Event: Nepal Earthquake
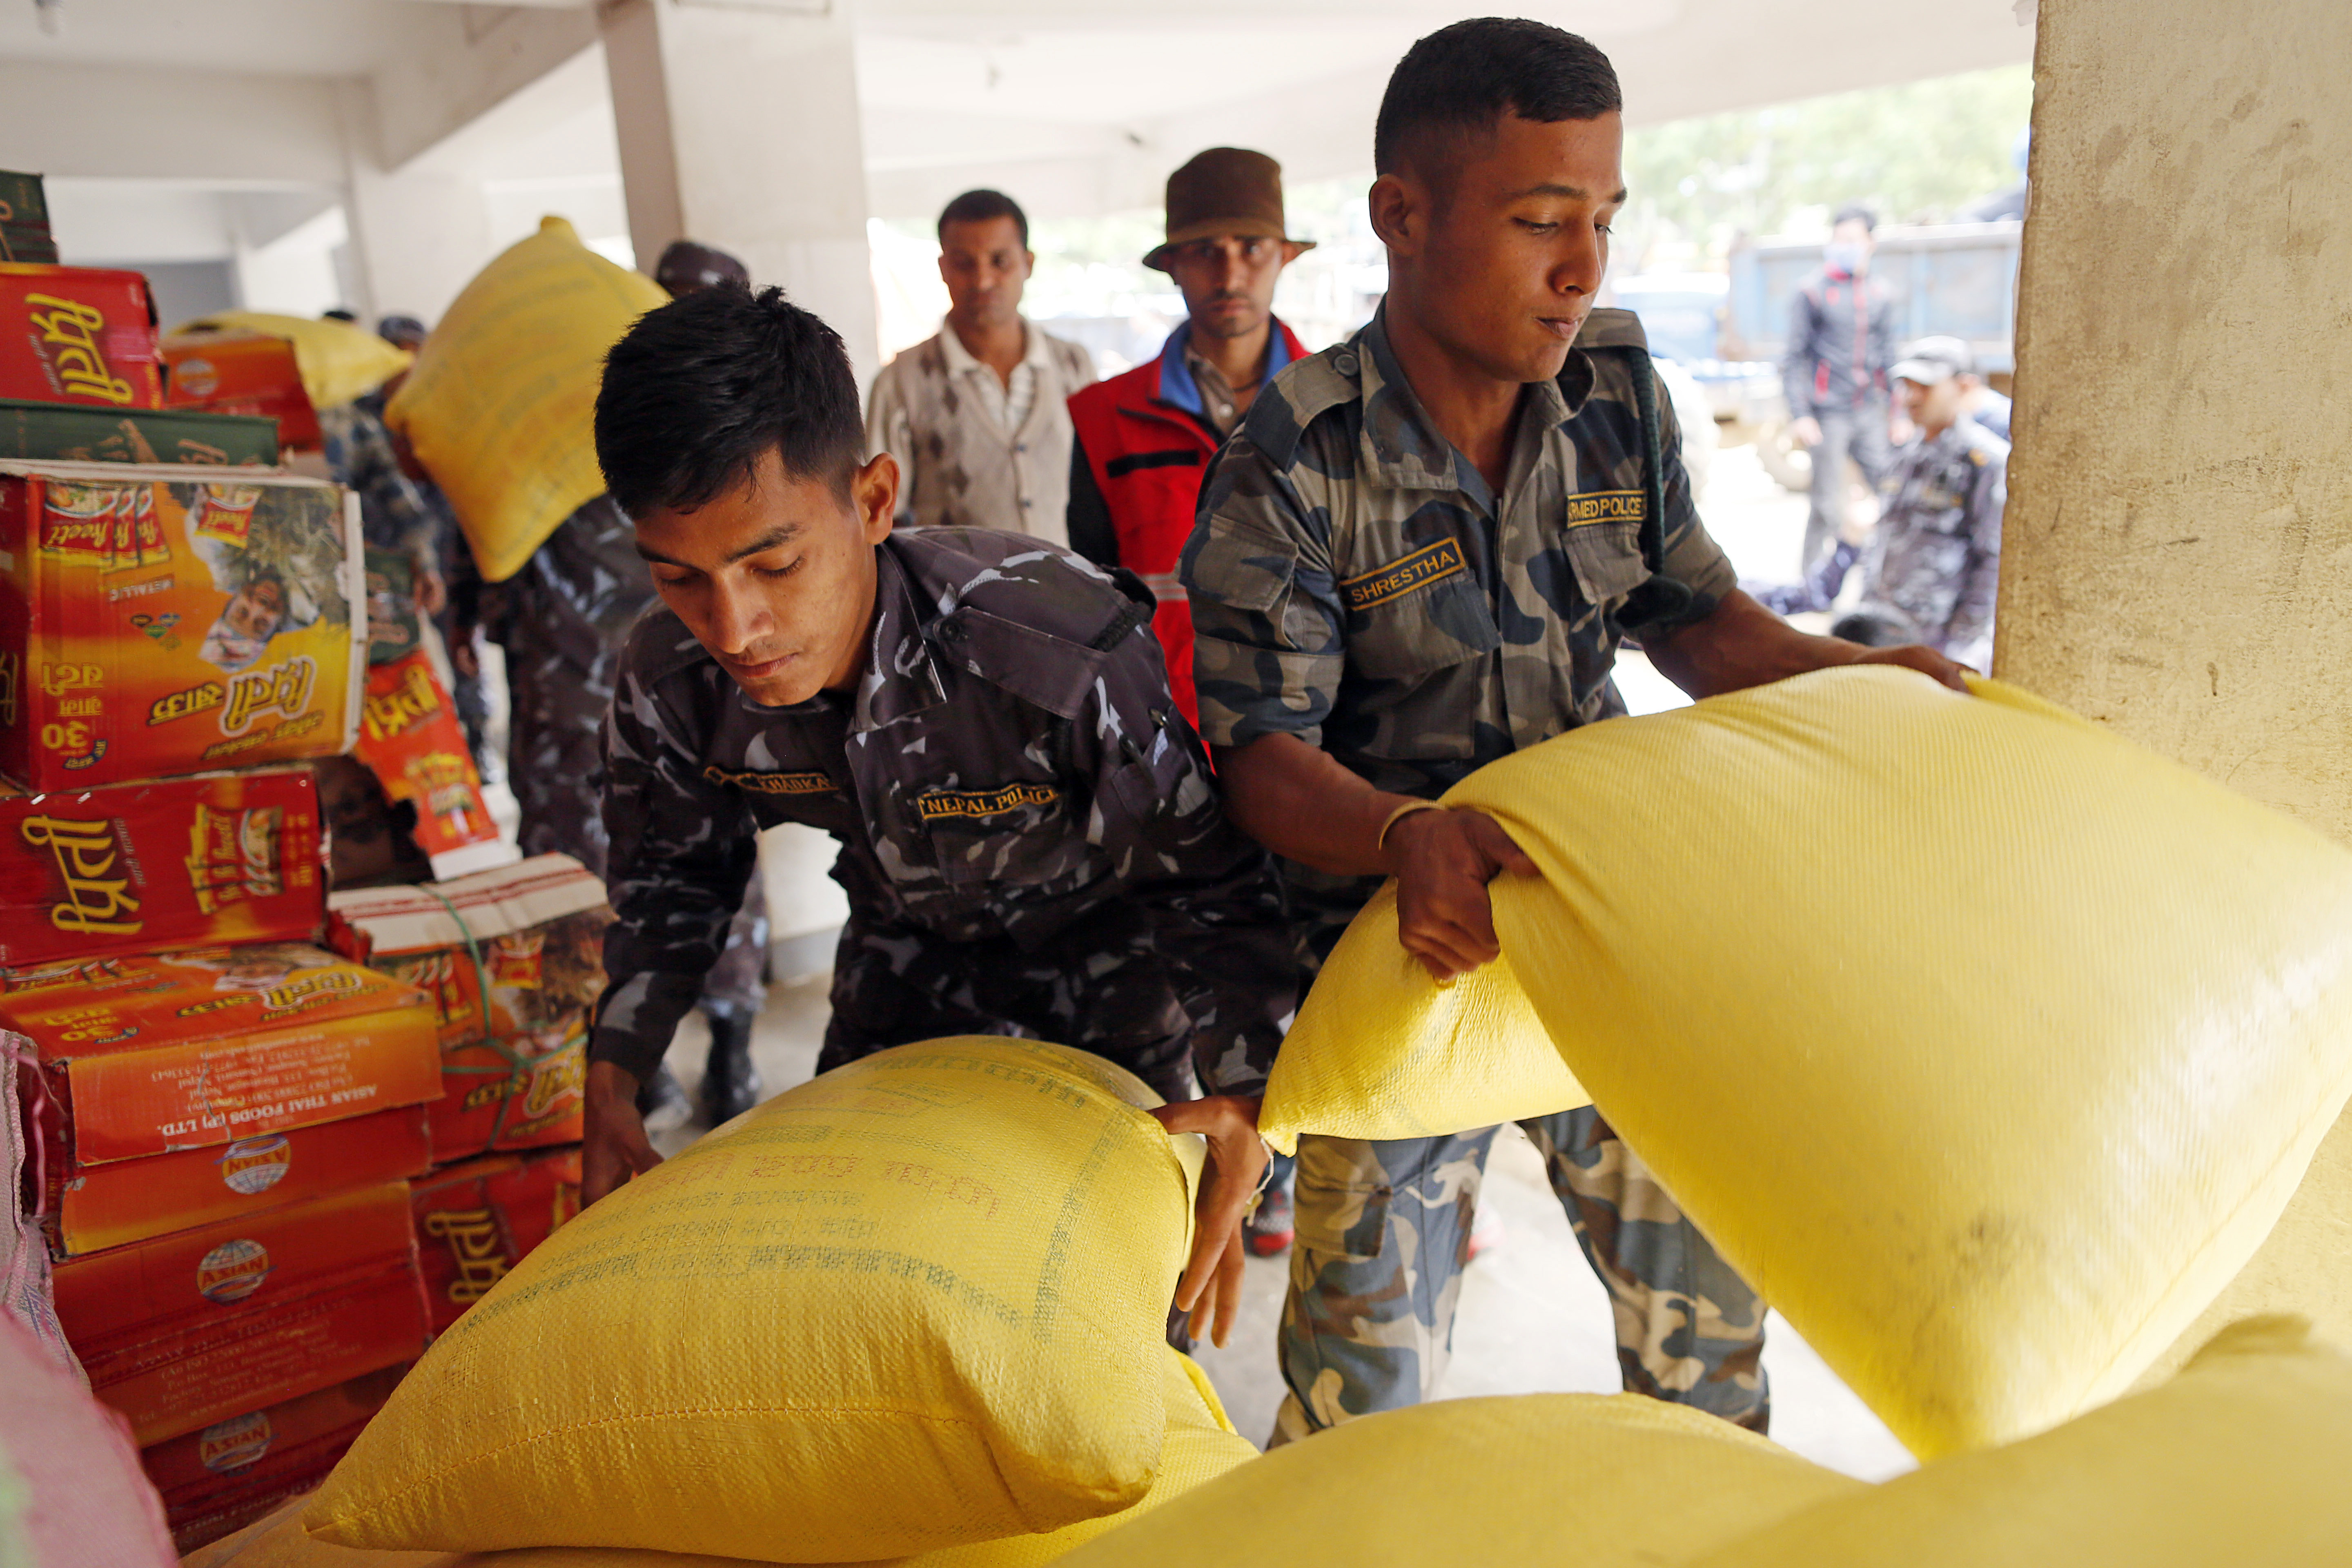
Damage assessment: no_damage